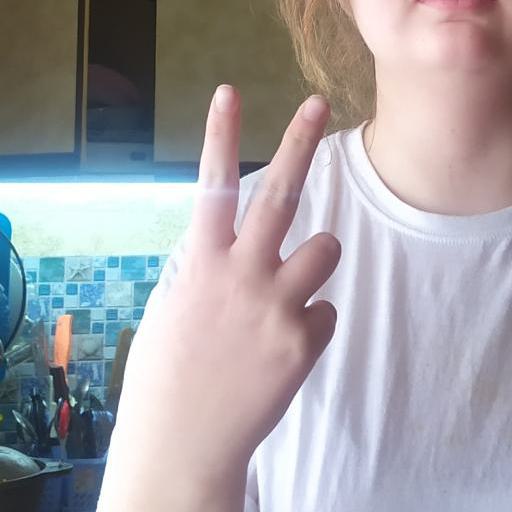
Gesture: peace_inverted